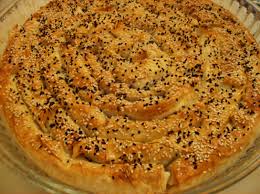
Yemek: borek